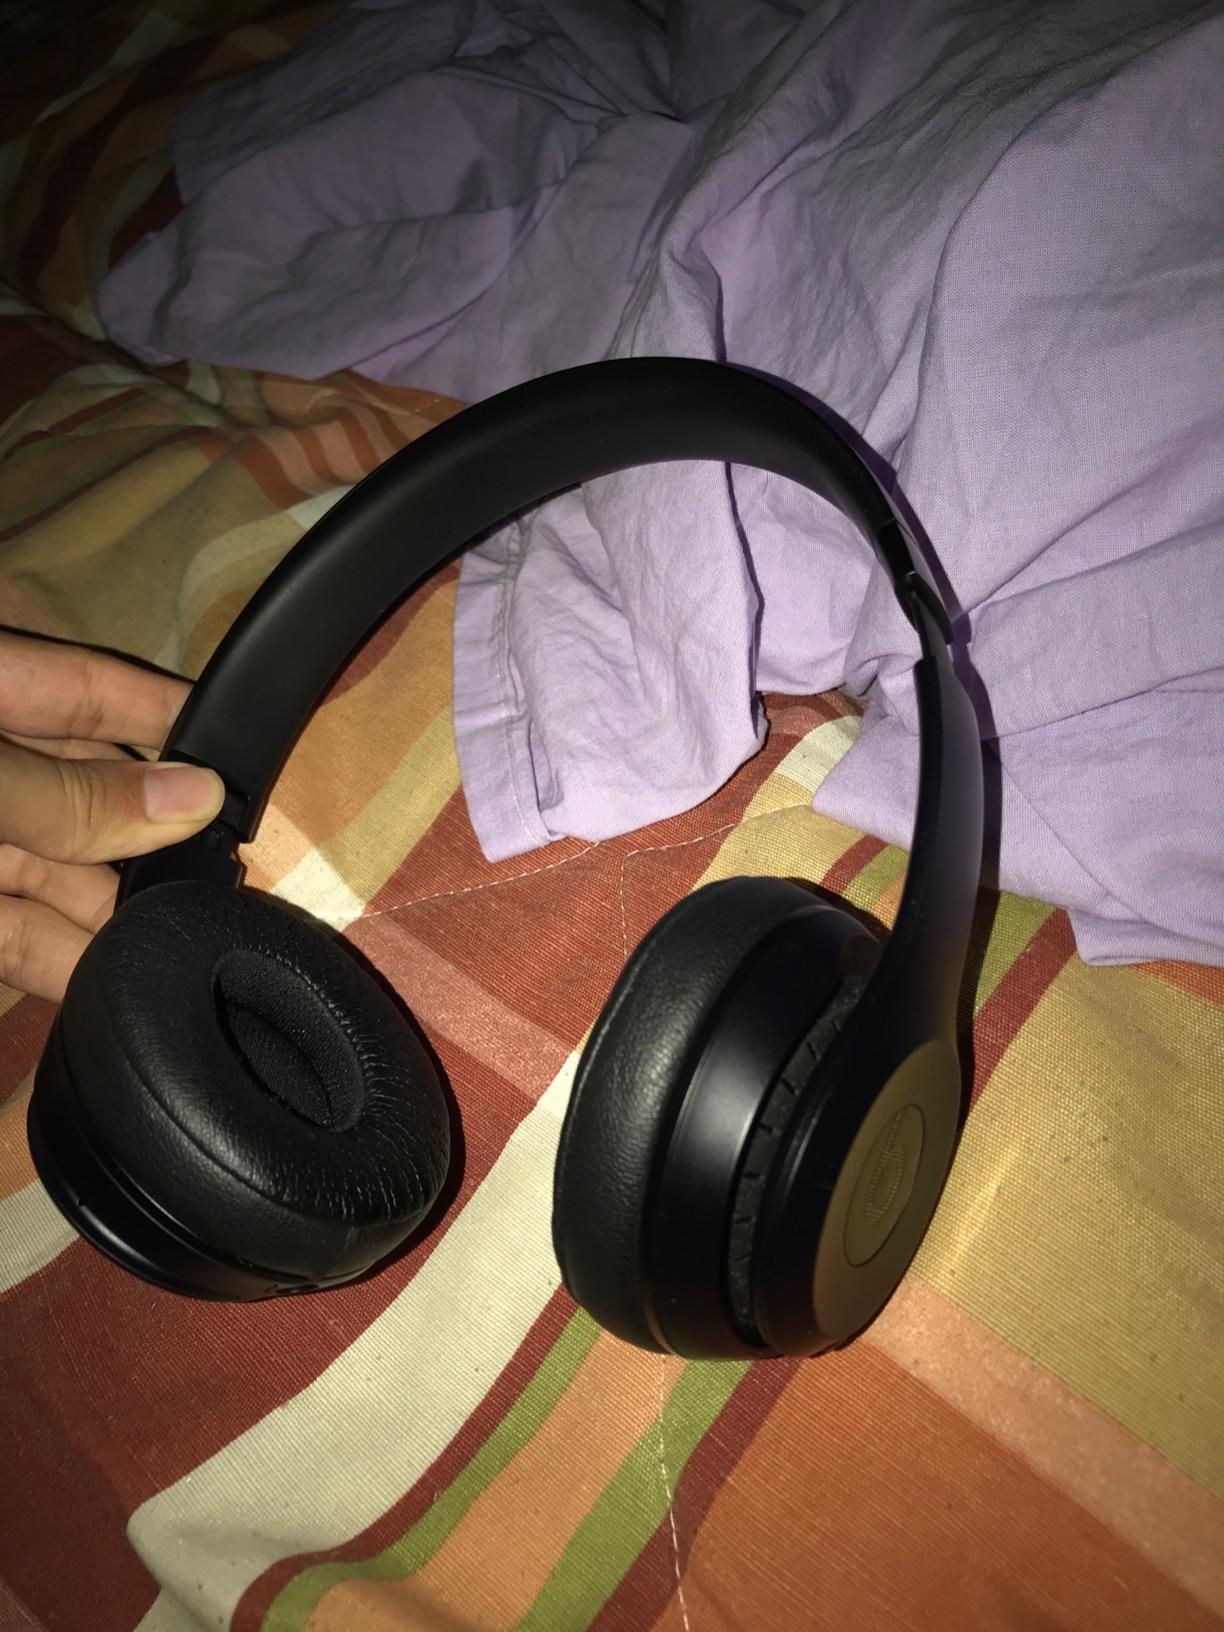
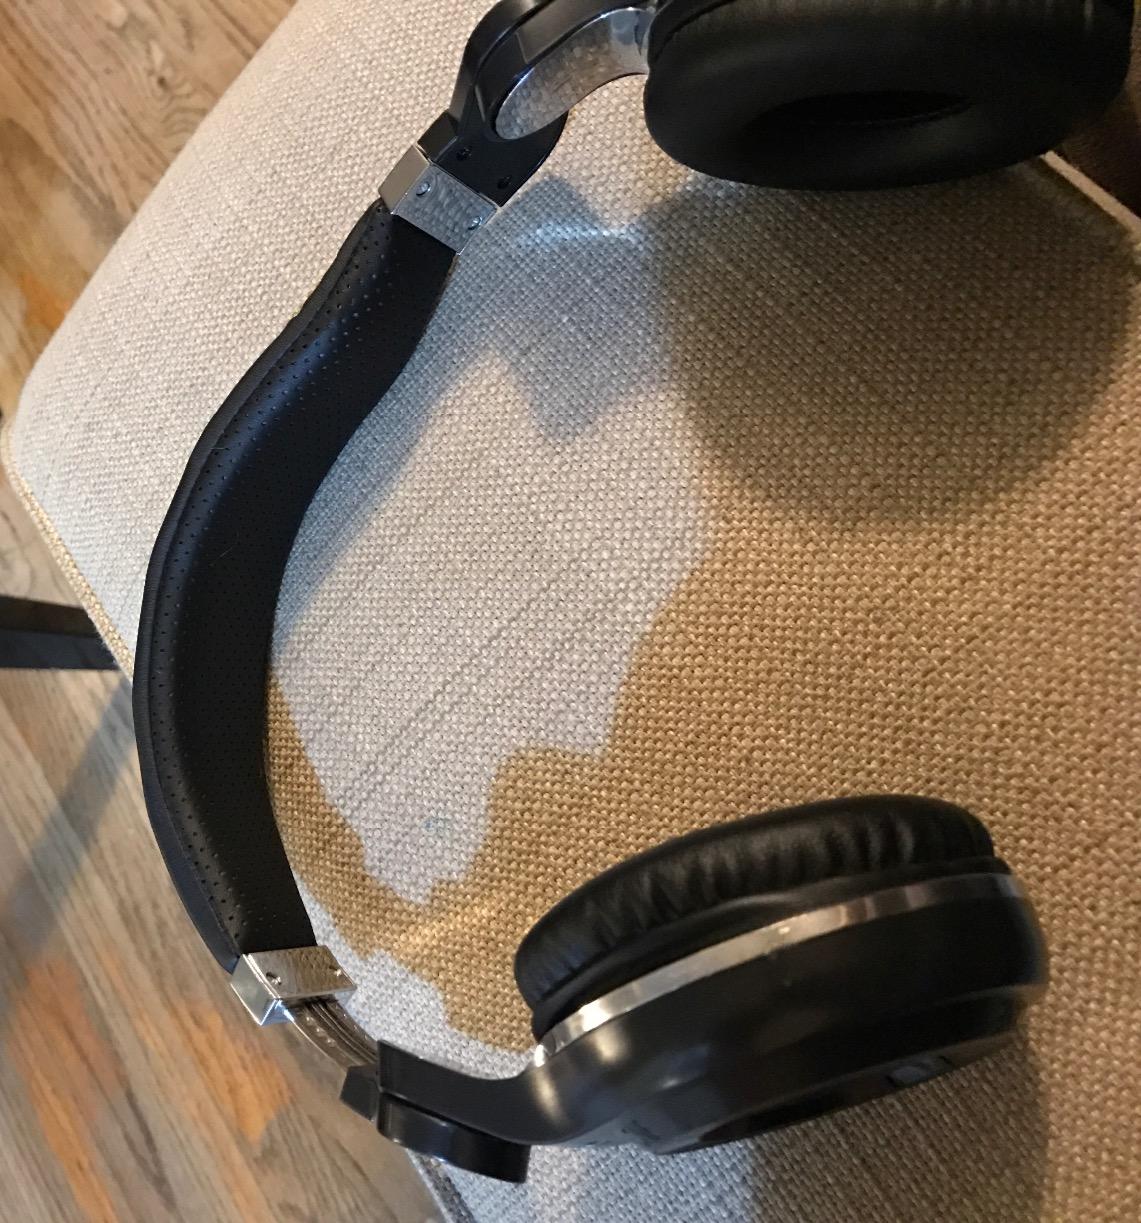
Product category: headphones
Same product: no